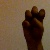
The image shows a hand gesture representing the letter 'E' in Indian Sign Language.